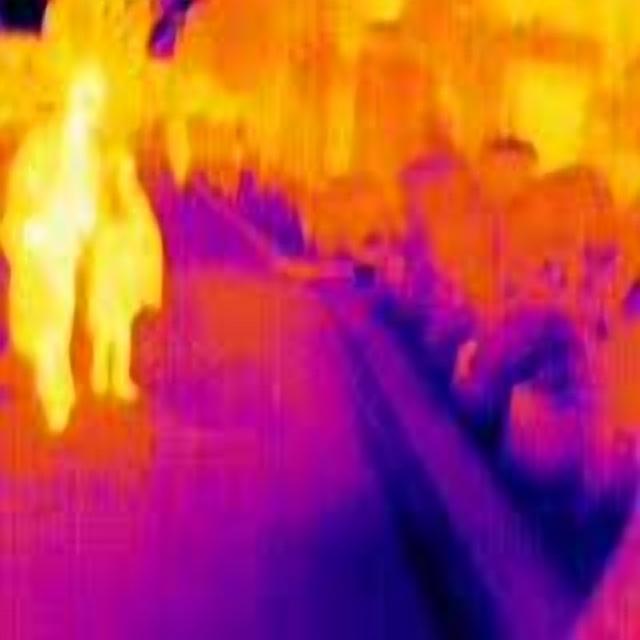
Detected objects:
label: person
label: person